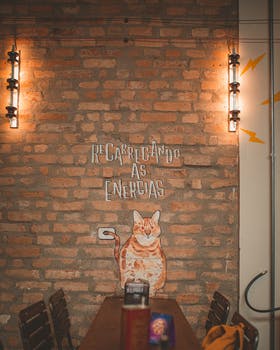
Label: No Watermark